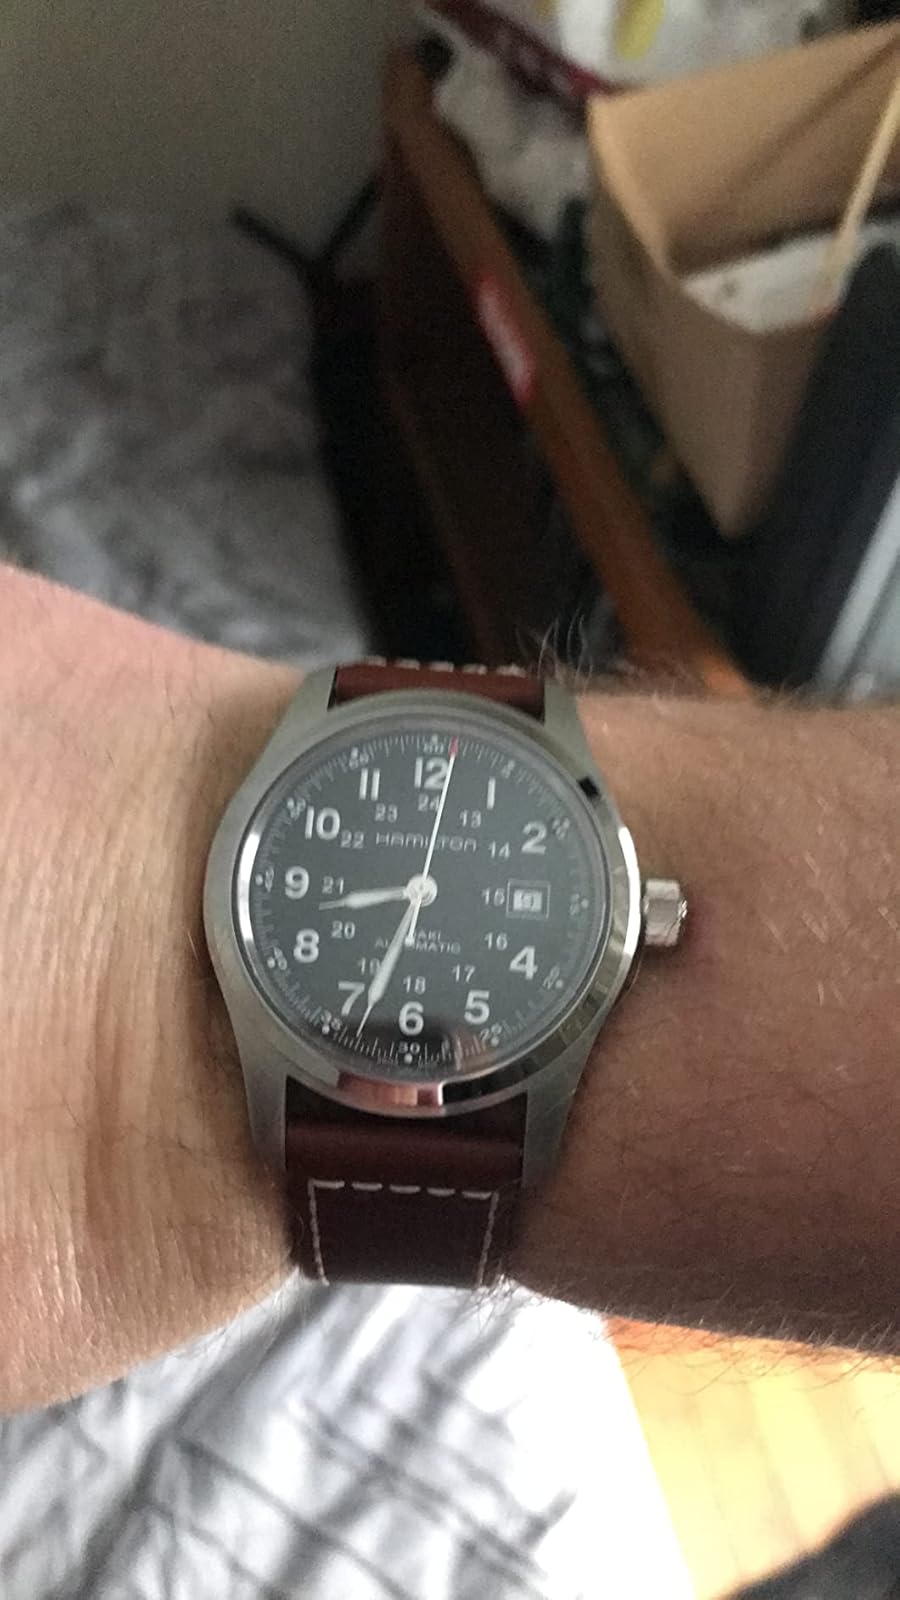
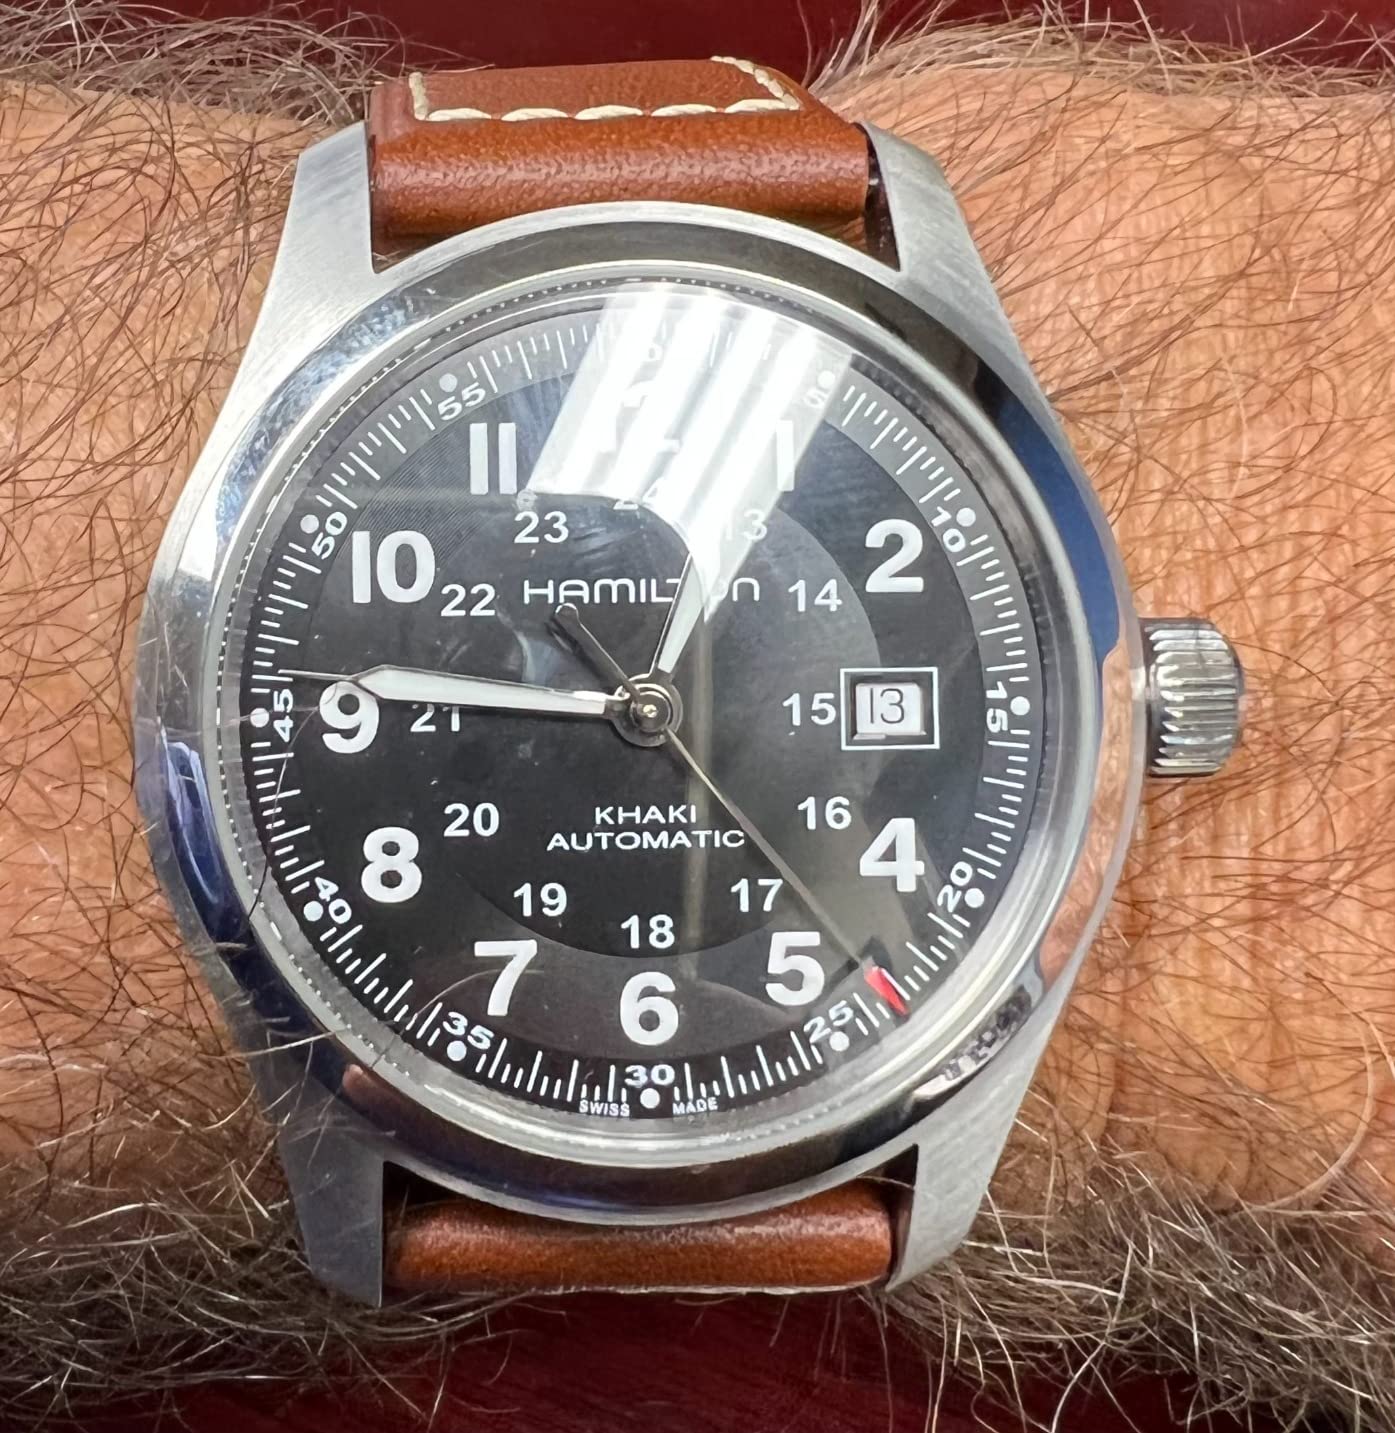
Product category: accessories_watch
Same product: yes